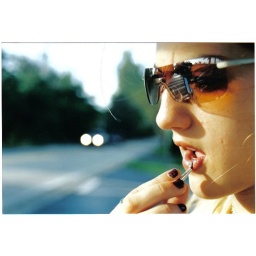
Taken when I was in my freshman year of highschool, crossing the street from the beach back to the house.